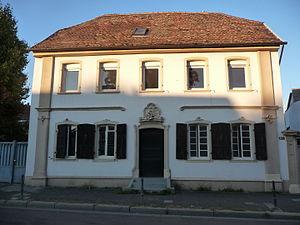
La Haus zur Krone est située Gaustraße 108 dans le quartier de Neuhausen à Worms, en Rhénanie-Palatinat en Allemagne. Elle est protégée au titre de monument culturel.